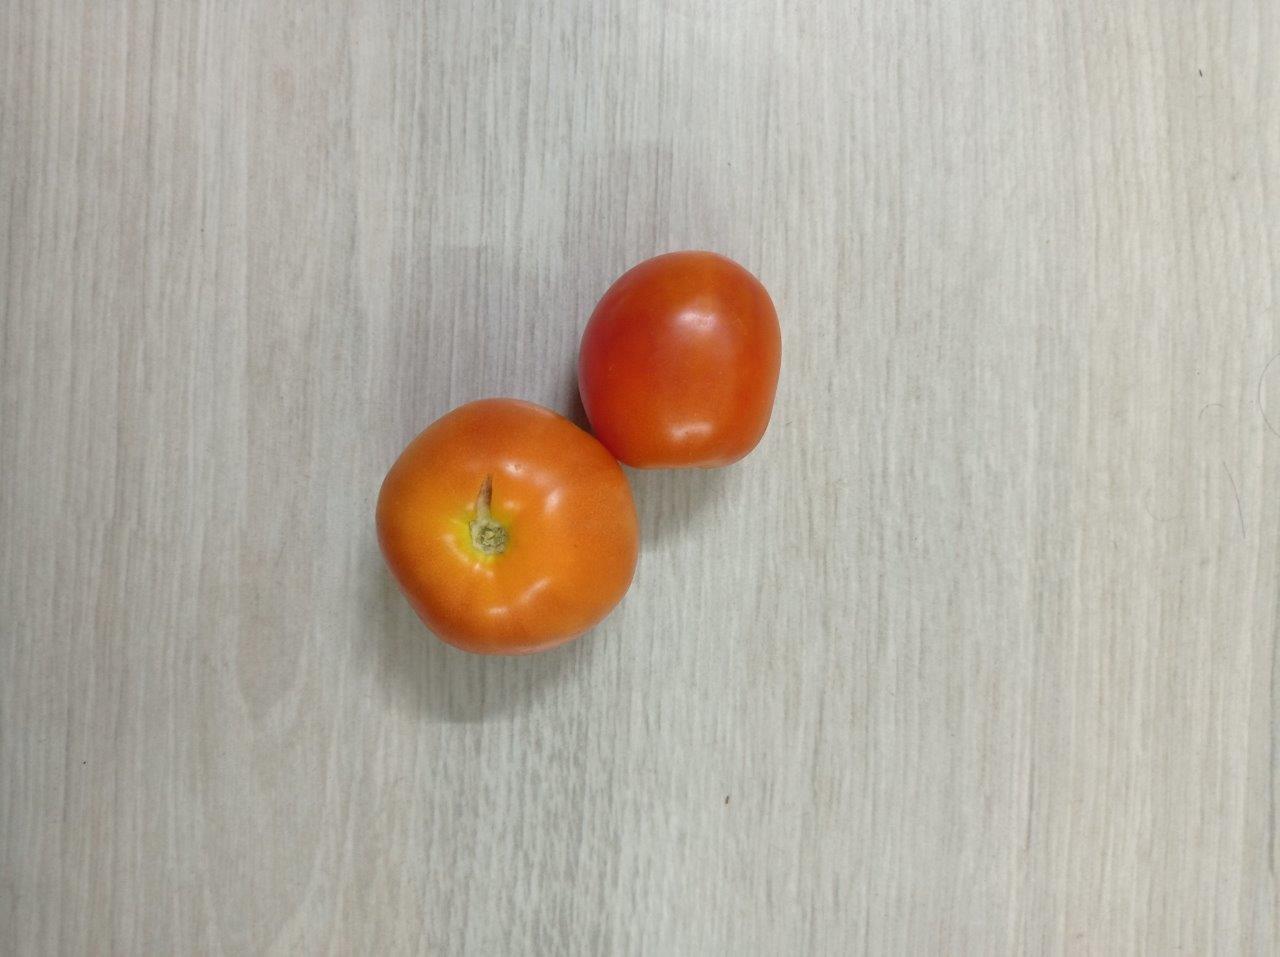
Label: Fresh